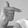
ASL letter: T